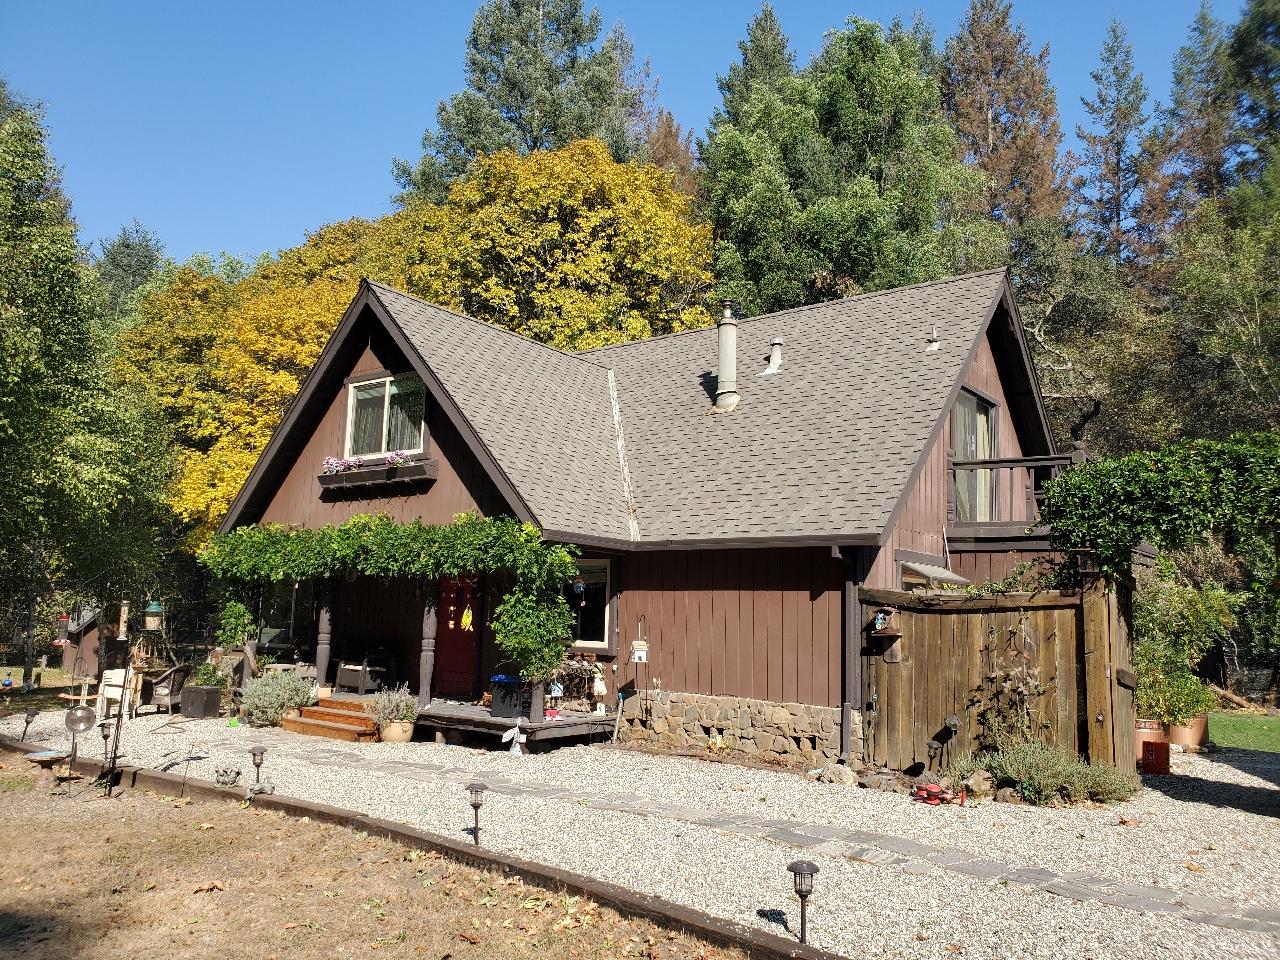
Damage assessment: no_damage